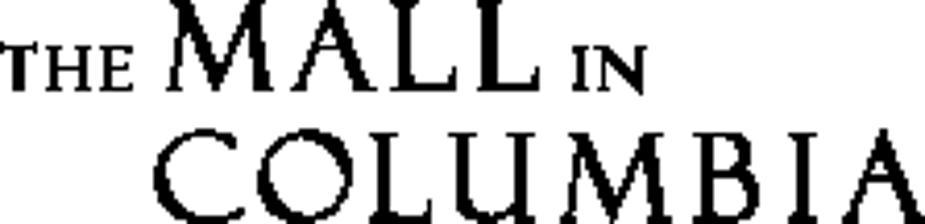
Building: The Mall in Columbia
Country: United States of America
Year built: 1971
Shopping mall in Columbia, Maryland, U.S. The Mall in Columbia Location 10300 Little Patuxent Parkway, Columbia , Maryland , U.S. Coordinates 39°12′54″N 76°51′40″W / 39.215°N 76.861°W / 39.215; -76.861 Opening date 1971 Developer The Rouse Company Management Brookfield Properties Owner Brookfield Properties No. of stores and services 202 No. of anchor tenants 6 Total retail floor area 1,400,000 sq ft (130,000 m 2 ) No. of floors 2 (3 in Macy's) Parking 7,200 spaces, including 3 parking garages Public transit access RTA Central Maryland bus: 401, 404, 405, 406, 407, 408, 501, 503 Website themallincolumbia .com The Mall in Columbia in 2015 The Mall in Columbia, interior view, original section, first floor, c. 1979 The Mall in Columbia , also known as the Columbia Mall , is the central shopping mall for the planned community of Columbia, Maryland , United States. It has over 200 specialty stores and the anchor stores are AMC Theatres , Lidl , Main Event Entertainment , Barnes & Noble , JCPenney , Macy's , and Nordstrom . Restaurants include PF Chang's , Maggiano's Little Italy and The Cheesecake Factory . It is located in the Town Center area of the city and attracts shoppers from surrounding counties in Maryland. History The Mall in Columbia, interior view, original section, second floor, c. 2004 Architect Frank Gehry designed The Rouse Company Columbia exhibit building, and was initially selected to design the neighboring mall centerpiece. Gehry was later rejected by Rouse for lack of experience, and the firm of Cope, Linder, & Walmsley was contracted for the project. The Mall opened in 1971 with two major anchor stores: Hochschild Kohn's (which was replaced by Hecht's in the mid-1970s) and Woodward & Lothrop (a.k.a. Woodies, which closed in late 1995 and was replaced by JCPenney in July 1996 ), as well as a McCrory's and Lerner's , which were minor anchors. Howard Research and Development was probed shortly after opening for purchasing bulk energy contracts on electricity while charging market rates to tenants. Of the original 102 stores, the only one still in operation at the mall as of July 2024 is GNC . The Mall has undergone several major expansions since its opening, with the Sears wing opening in 1981, along with an expansion of approximately 370,000 square feet (34,000 m 2 ) and about 55 specialty stores. In 1997, the Hecht's store (now Macy's) added a third level. The Lord & Taylor wing opened in November 1998 (along with two new parking garages); the Nordstrom wing opened in September 1999. Also at this time, 20 to 30 stores opened in a new 60,000-square-foot (5,600 m 2 ) wing near Hecht's. The interior was renovated by replacing the floors, lighting, skylights and air conditioning units by the end of 1998. The Mall was sold to General Growth Properties by The Rouse Company in 2004. A Cheesecake Factory restaurant opened on The Mall property near the movie theater in late 2005.  The Mall's Hecht's store became Macy's on September 9, 2006. Poinsettia Tree c. 1979 A December 2007 decision by local General Growth Properties managers to abandon The Mall's traditional " Poinsettia Tree" Christmas display sparked a grassroots movement by several hundred Columbia residents for the return of the display which had come to be viewed as a local tradition. The story was picked up by The Washington Post , and the publicity led mall managers to reverse their decision and return the popular display in 2008. Part of what makes the "tree" unique is its watering system and plant specifications. In 2017, the large water fountain within which the "tree" had been installed each year, was replaced with at-grade flooring. In early 2013, construction began on an addition to the outdoor "Plaza at The Mall in Columbia" to replace the L.L. Bean store (which closed in May 2013) with additional stores and restaurants. The first phase of the outdoor expansion opened in November 2013. On April 28, 2015, Howard County Police announced an increased presence at village centers and malls following the protests and riots in Baltimore . In May 2018, a 50,000-square-foot (4,600 m 2 ) Main Event Entertainment facility opened on the south side of the mall, featuring 22 bowling lanes and over a hundred virtual reality video games . In October 2018, it was also announced the Sears store would shutter as part of an ongoing decision to phase out of their traditional brick-and-mortar format and  would become German supermarket chain Lidl . In August 2020, it was announced that Lord & Taylor would shutter its traditional brick and mortar format as a direct result of the COVID-19 pandemic. Several potential replacement tenants are reportedly in the midst of early on discussions. By 2023, The Mall in Columbia announced several additions, among them were Warby Parker , Under Armour , and Showcase . Key dates 1971: The Mall in Columbia opens in August. 1981: A new wing that includes a food court and Sears is added. 1998: Lord & Taylor opens along with two new parking garages. 1999: A new wing that includes 40 stores, a third parking garage, and Nordstrom is added. 2000: L.L. Bean opens outside of the mall. It is only the third retail location for the Maine-based outdoors catalog company. 2001: PF Chang's China Bistro , Z'Tejas (replaced by Uno Chicago Grill in 2004), and Champps Restaurant & Bar open in the Plaza at The Mall in Columbia. 2003: AMC Theatres opens a 14-screen movie theater next to Champps Restaurant. 2013: L.L. Bean closes and makes way for an expansion of the Mall's outdoor plaza. 2014: 70,000-square-foot (6,500 m 2 ) outdoor expansion to the mall opens, deemed "The Plaza at The Mall in Columbia". 2017: The center court fountain is removed, and Sears downsizes to the first floor. 2018: Main Event Entertainment facility opens on the south side of the mall on the second floor of the Sears anchor space, and Sears closes. 2019: The food court fountain was drained and filled with plants, and a glass elevator was installed outside of Main Event Entertainment. 2020: Lord & Taylor closes. 2021: Lidl opens in the remaining Sears anchor space. Current anchors JCPenney (since 1996) Nordstrom (since 1999) AMC Theatres (since 2003) Macy's (since 2006) Main Event Entertainment (since 2018) Lidl (since 2021) Former anchors Woodward & Lothrop (1971–1995, now JCPenney) Hochschild-Kohn (1971–1974) Hecht's (1975–2006, now Macy's) Sears (1981–2018) Lord & Taylor (1998–2020) Incidents 2014 shooting On January 25, 2014, at around 11:15 a.m., 19-year-old Darion Marcus Aguilar entered the Zumiez store on the second floor of the mall, armed with a Mossberg 500 12-gauge shotgun with a pistol grip, and fired six to nine shots, killing two employees—21-year-old Brianna Benlolo and 25-year-old Tyler Johnson—and shot another person before committing suicide. Four others were injured unrelated to the shooting. Police arrived within two minutes to find an extensive amount of ammunition and crude explosive devices next to Aguilar's body, which were disabled safely. All of the injured were treated and later discharged from the Howard County General Hospital . 2015 shooting Former Jessup correctional officer Hong Young was arrested on March 2, 2015, on suspicion of shooting at the Columbia AMC theater building and gunfire incidents at the National Security Agency , Arundel Mills Costco, Inter-county Connector and Laurel Walmart. 2024 shooting On July 28, 2024, 17-year-old Angelo Little was shot and killed in the mall's food court in what police said was a targeted attack. Some witnesses told of their experiences on X . The suspect was later revealed to be another 17-year-old, and police offered a $10,000 reward for information leading to an arrest. References